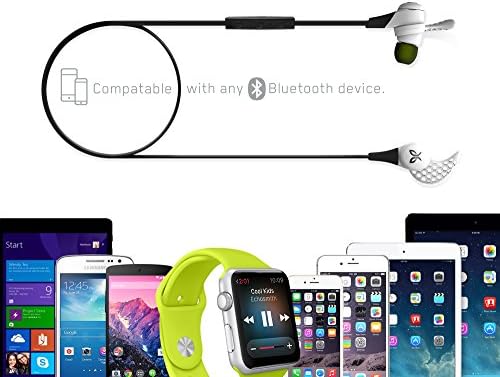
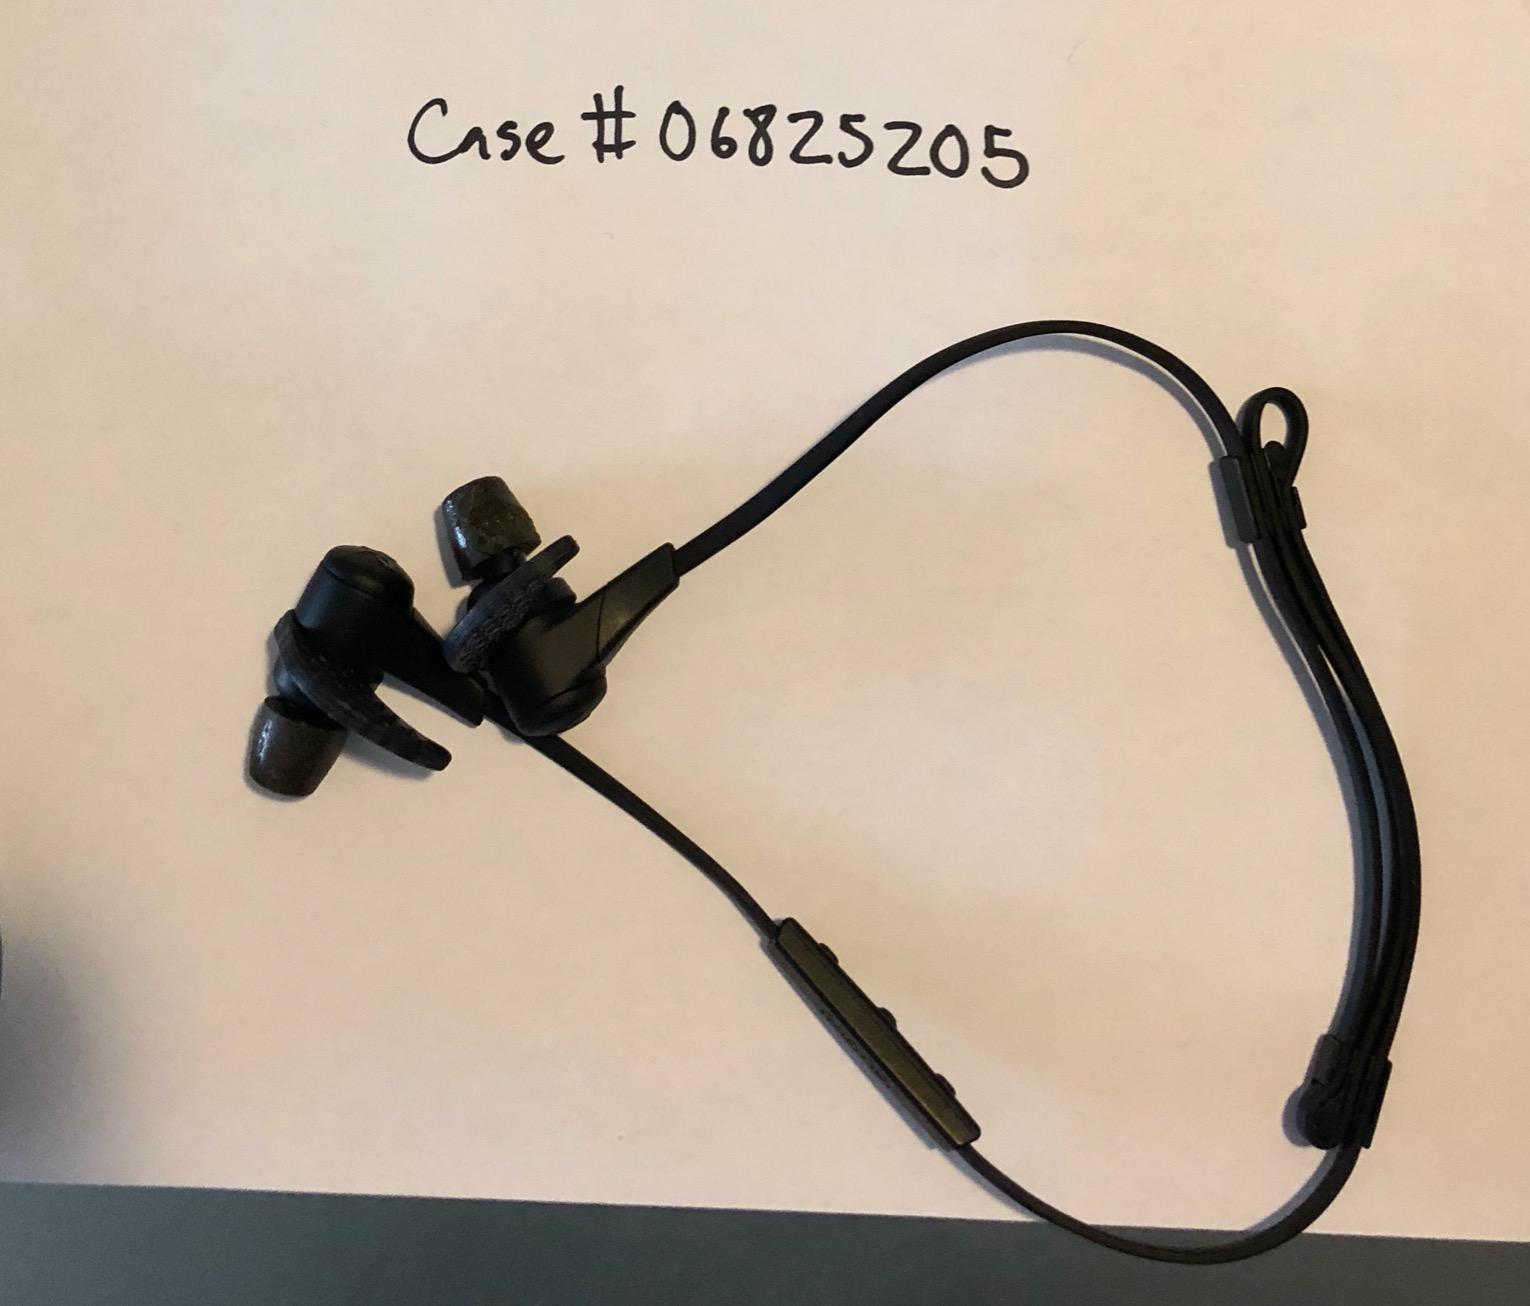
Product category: headphones
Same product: no